The Price of Desire

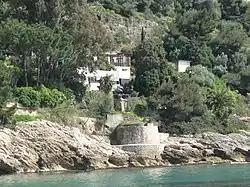
E-1027, Eileen Gray's villa, was restored for use in the film

In an interview in 2011 for her film "Man on the Train", director Mary McGuckian explained that her future project would be the development of the feature film "The Price of Desire" after finishing working on "The Novelist".